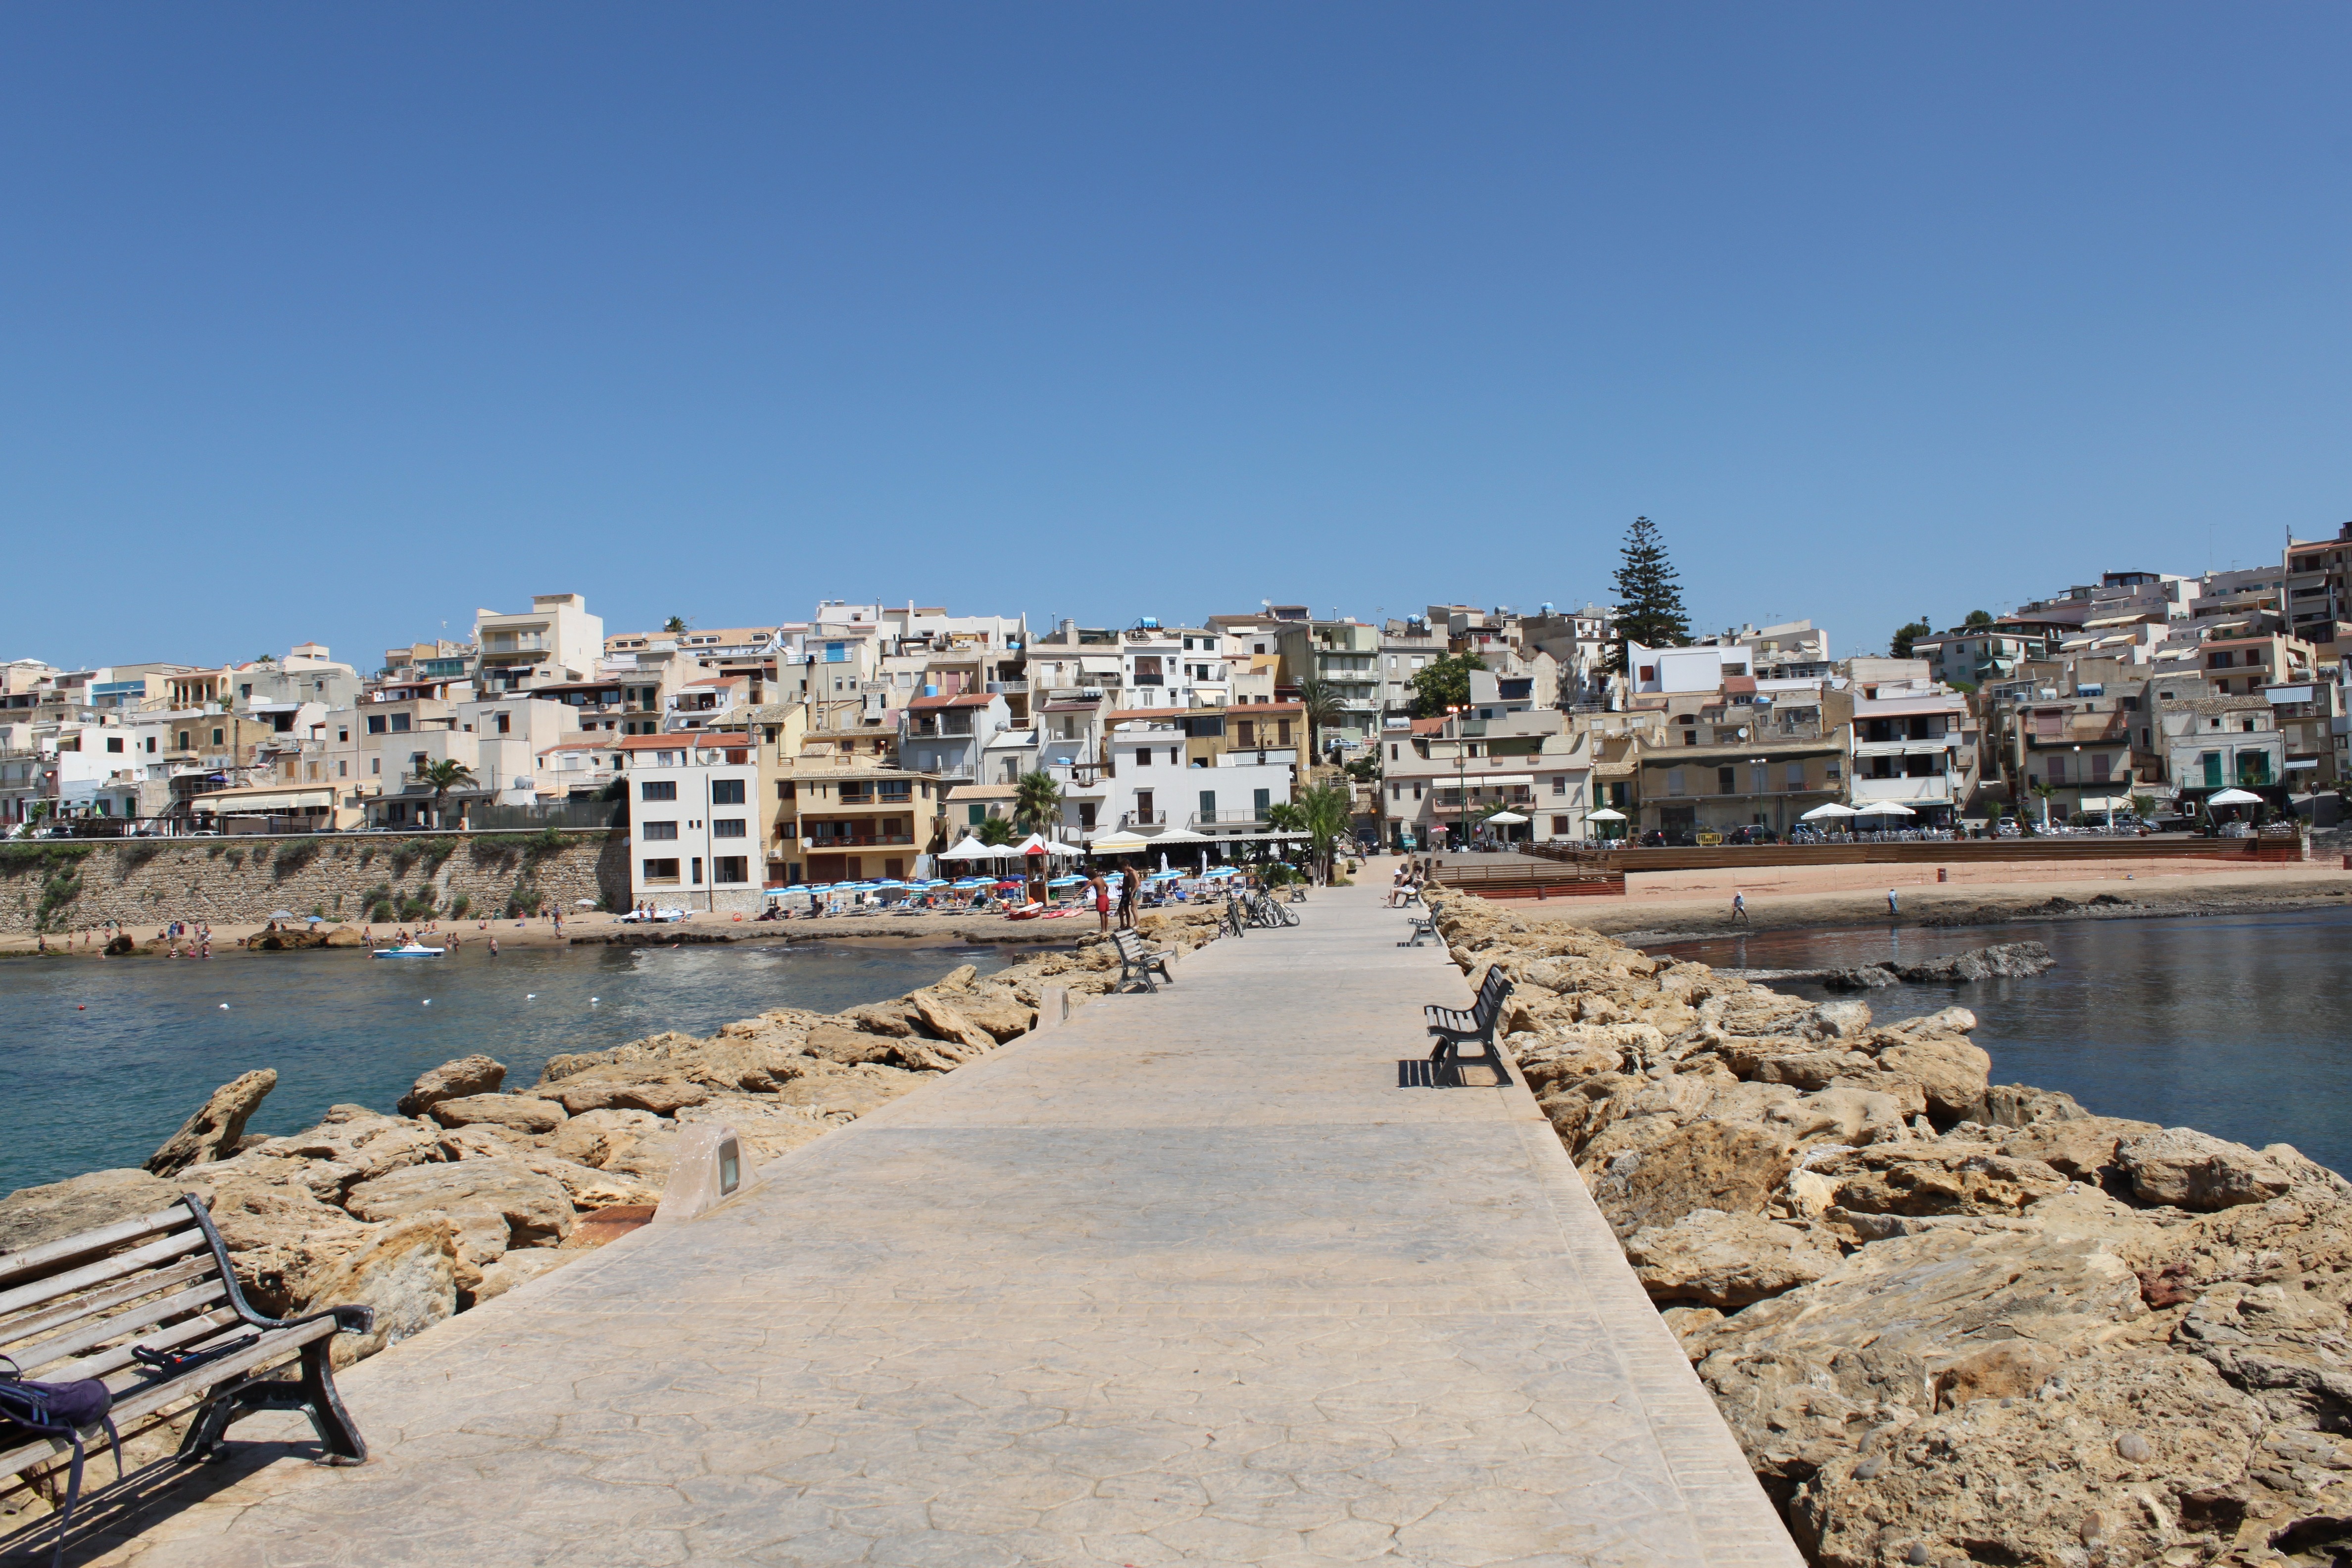
beach, sea, coast, dock, shore, town, walkway, cityscape, vacation, bay, italy, marina, port, cape, ancient history, selinunte, the pier of sicily, city in the sea